Labastide-Monréjeau

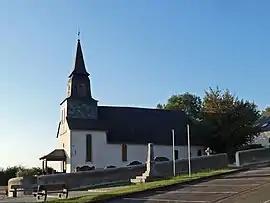
Église Saint-Jean-Baptiste

Labastide-Monréjeau is a commune in the Pyrénées-Atlantiques department in the Nouvelle-Aquitaine region in Southwestern France. In 2019, it had a population of 604.